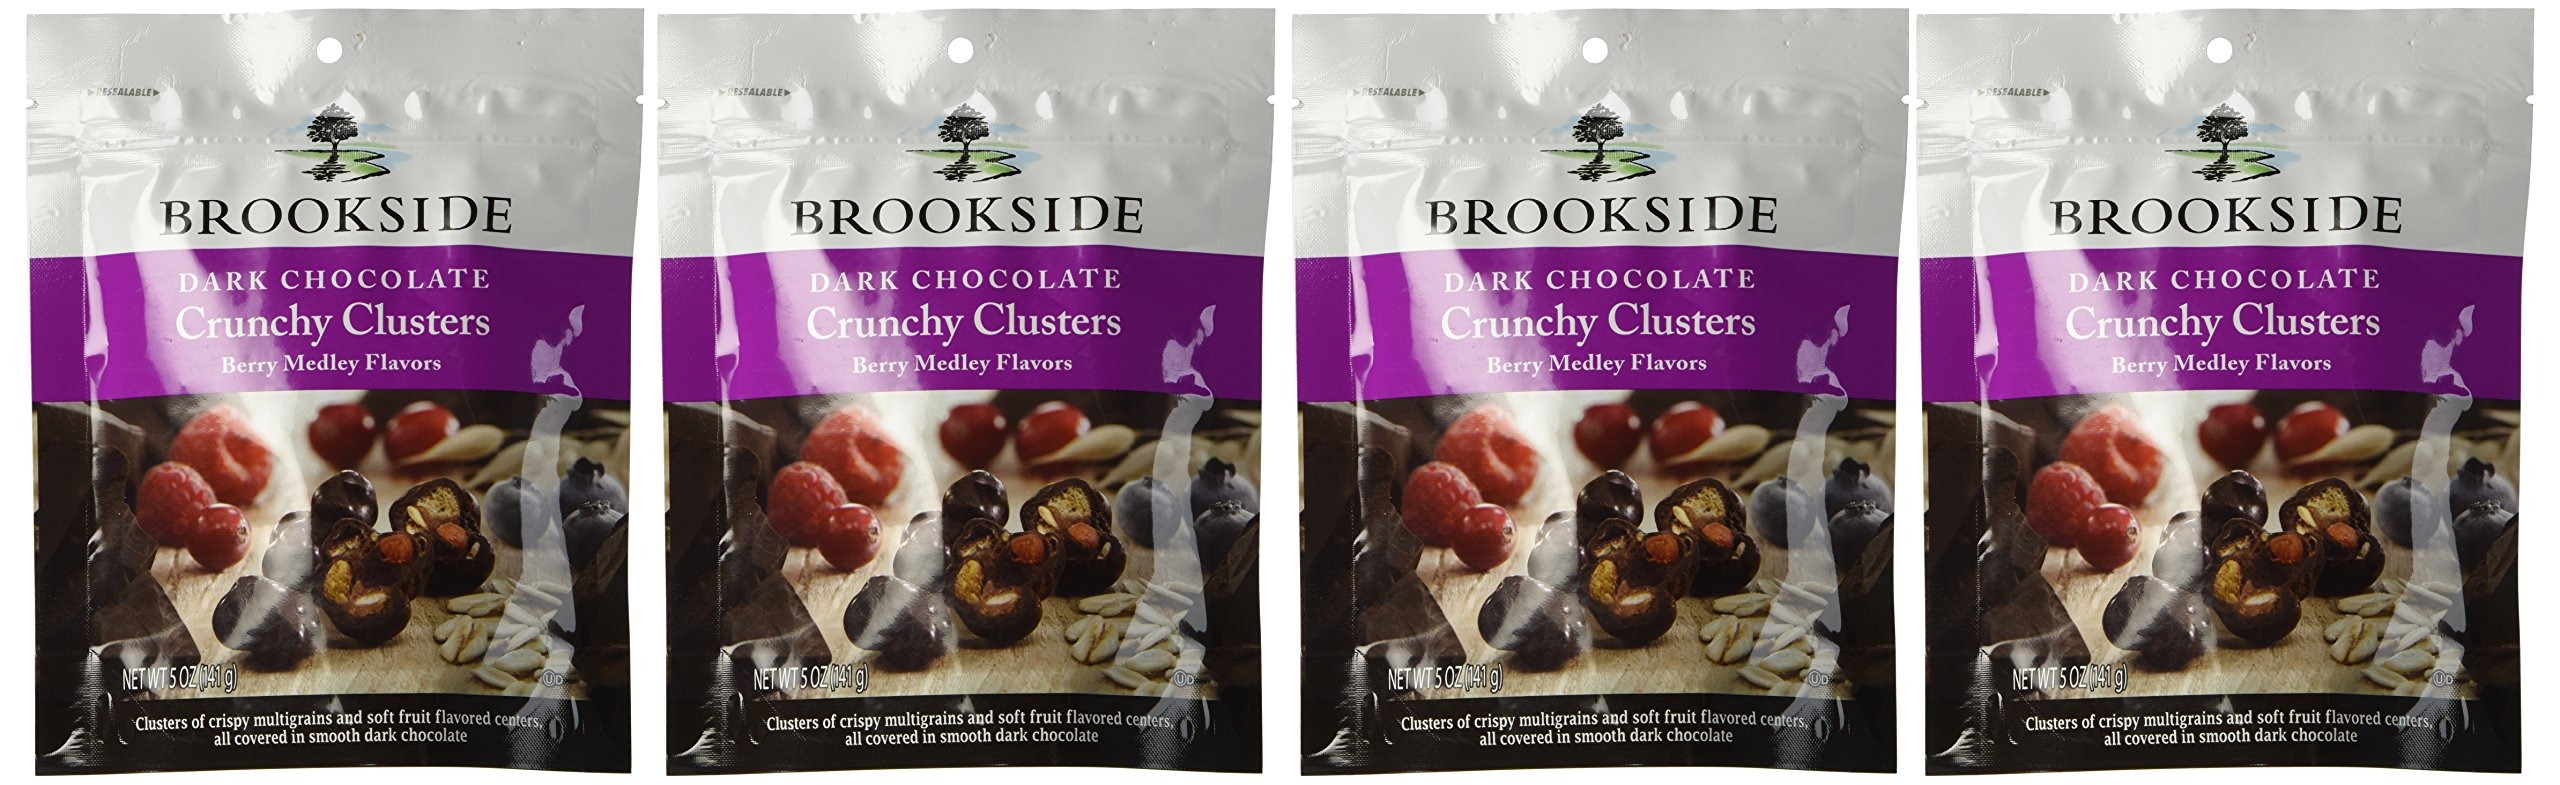
Item Name: Brookside, Dark Chocolate Crunchy Clusters, Berry Medley Fruit Flavors, 5 Ounce
Bullet Point 1: Brookside Dark Chocolate Crunchy Clusters Berry Medley Fruit Flavors Pouch, 5 Ounce
Bullet Point 2: pack of four 5 ounce bags
Value: 20.0
Unit: Ounce

Price: 3.58